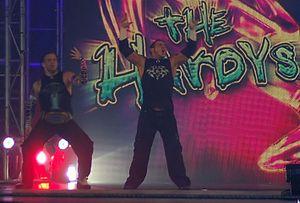
La Organization of Modern Extreme Grappling Arts, également connu comme OMEGA ou OMEGA Championship Wrestling, est une fédération du circuit indépendant de catch basée à Cameron en Caroline du Nord et créée en 1997 par Jeff Hardy et Matt Hardy avec l'aide de Thomas Simpson.
Matthew Moore Hardy, ou tout simplement Matt Hardy, né le 23 septembre 1974 à Cameron, est un catcheur américain, il travaille actuellement à la All Elite Wrestling.